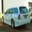
Label: automobile